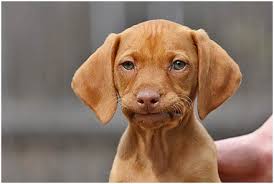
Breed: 210-n000048-vizsla